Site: brandenburg
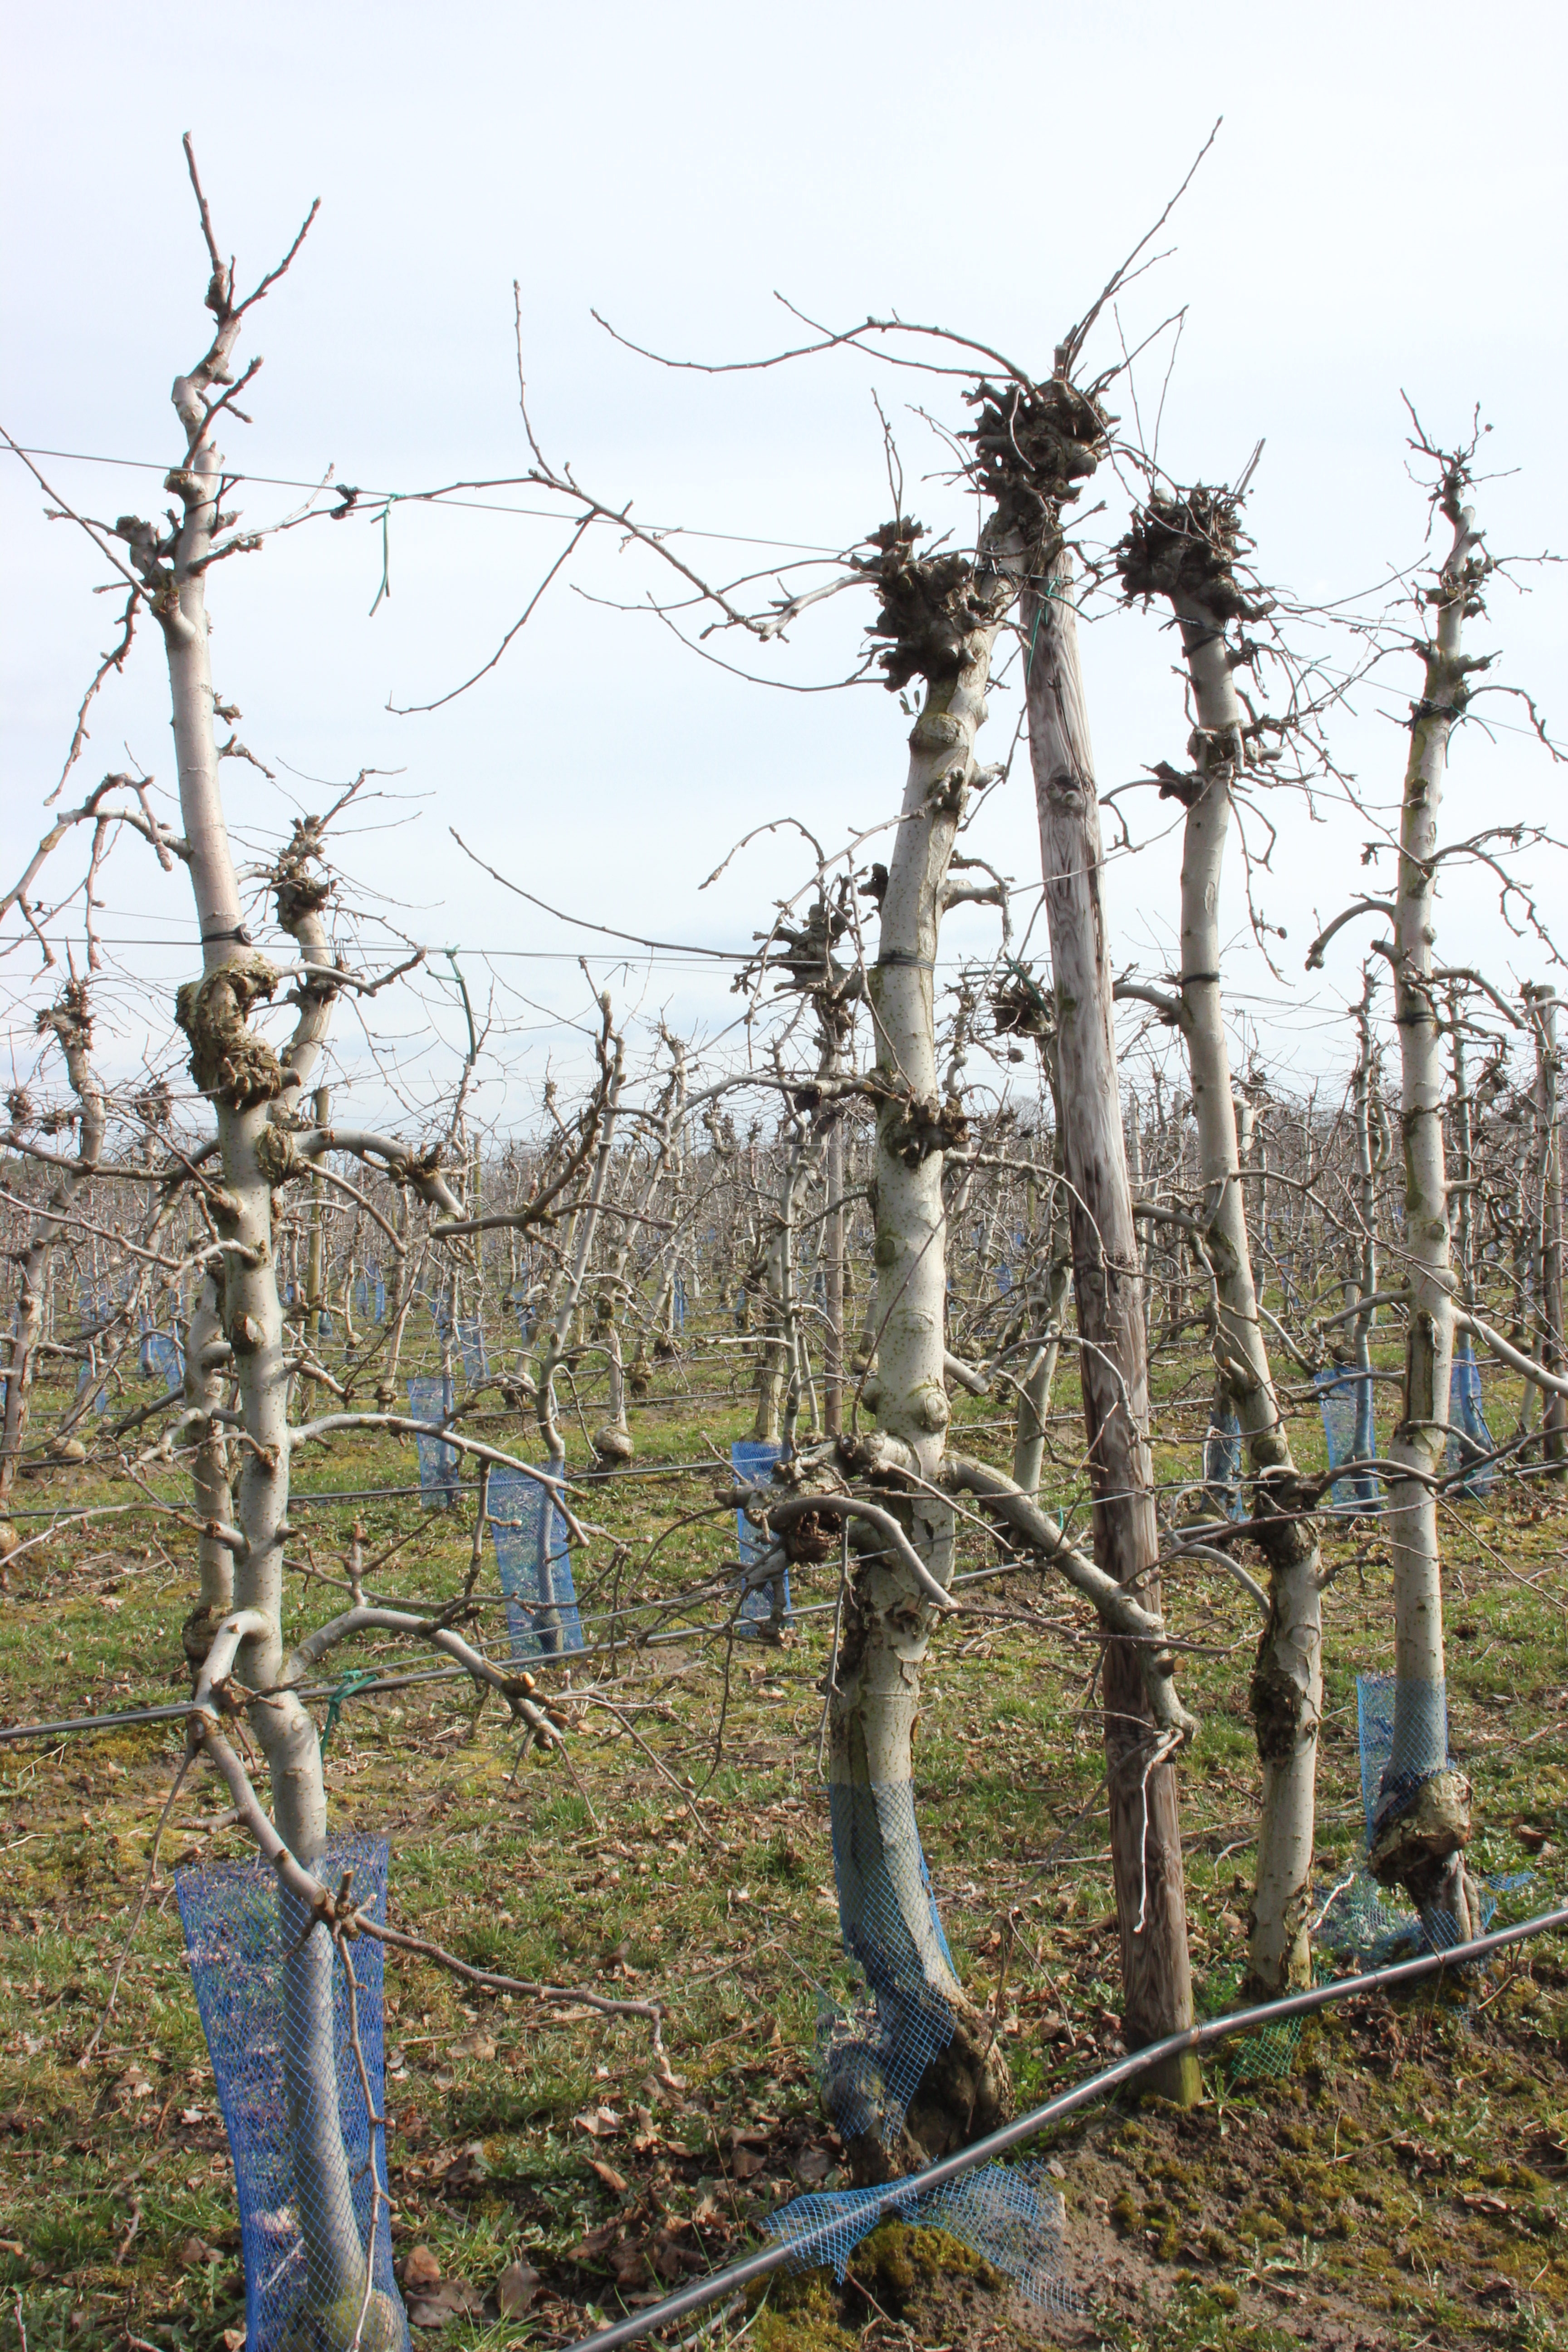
Growth stage (BBCH 01): Bud development